Amsterdamsche Stoom Suikerraffinaderij

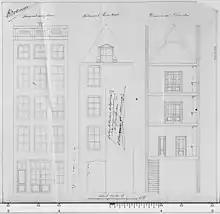
The refinery Schoonenburg was ended before 1869

On 31 December 1843 the president of the Netherlands Trading Society, H.C. van der Houven retired. He was succeeded by F. van der Oudermeulen because the other directors were said to lack the required skills. For Joannes Kooij this must have been a disappointment. He also came into conflict with Van der Oudermeulen on the subject of his other activities and on 1 January 1848 he retired from the NHM. It is supposed that Joannes Kooij was then again more effectively involved in the shipping and trading business.